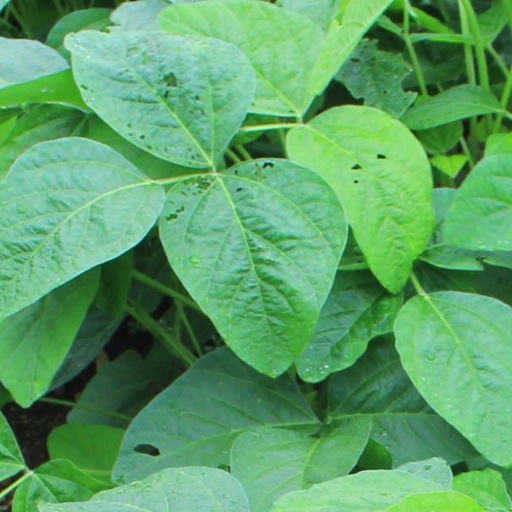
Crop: soybean